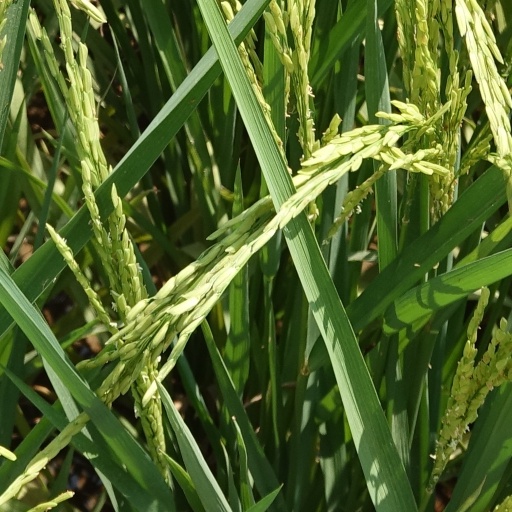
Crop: rice